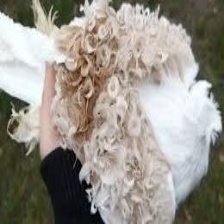
Species: FRILL BACK PIGEON
Scientific name: COLUMBA LIVIA DOMESTICA